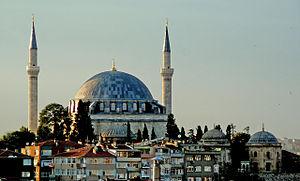
La mosquée du sultan Selim Iᵉʳ, ou mosquée Yavuz Sultan Selim, est une mosquée impériale ottomane construite au XVIᵉ siècle, dans le quartier de Çukurbostan d'Istanbul, en Turquie.